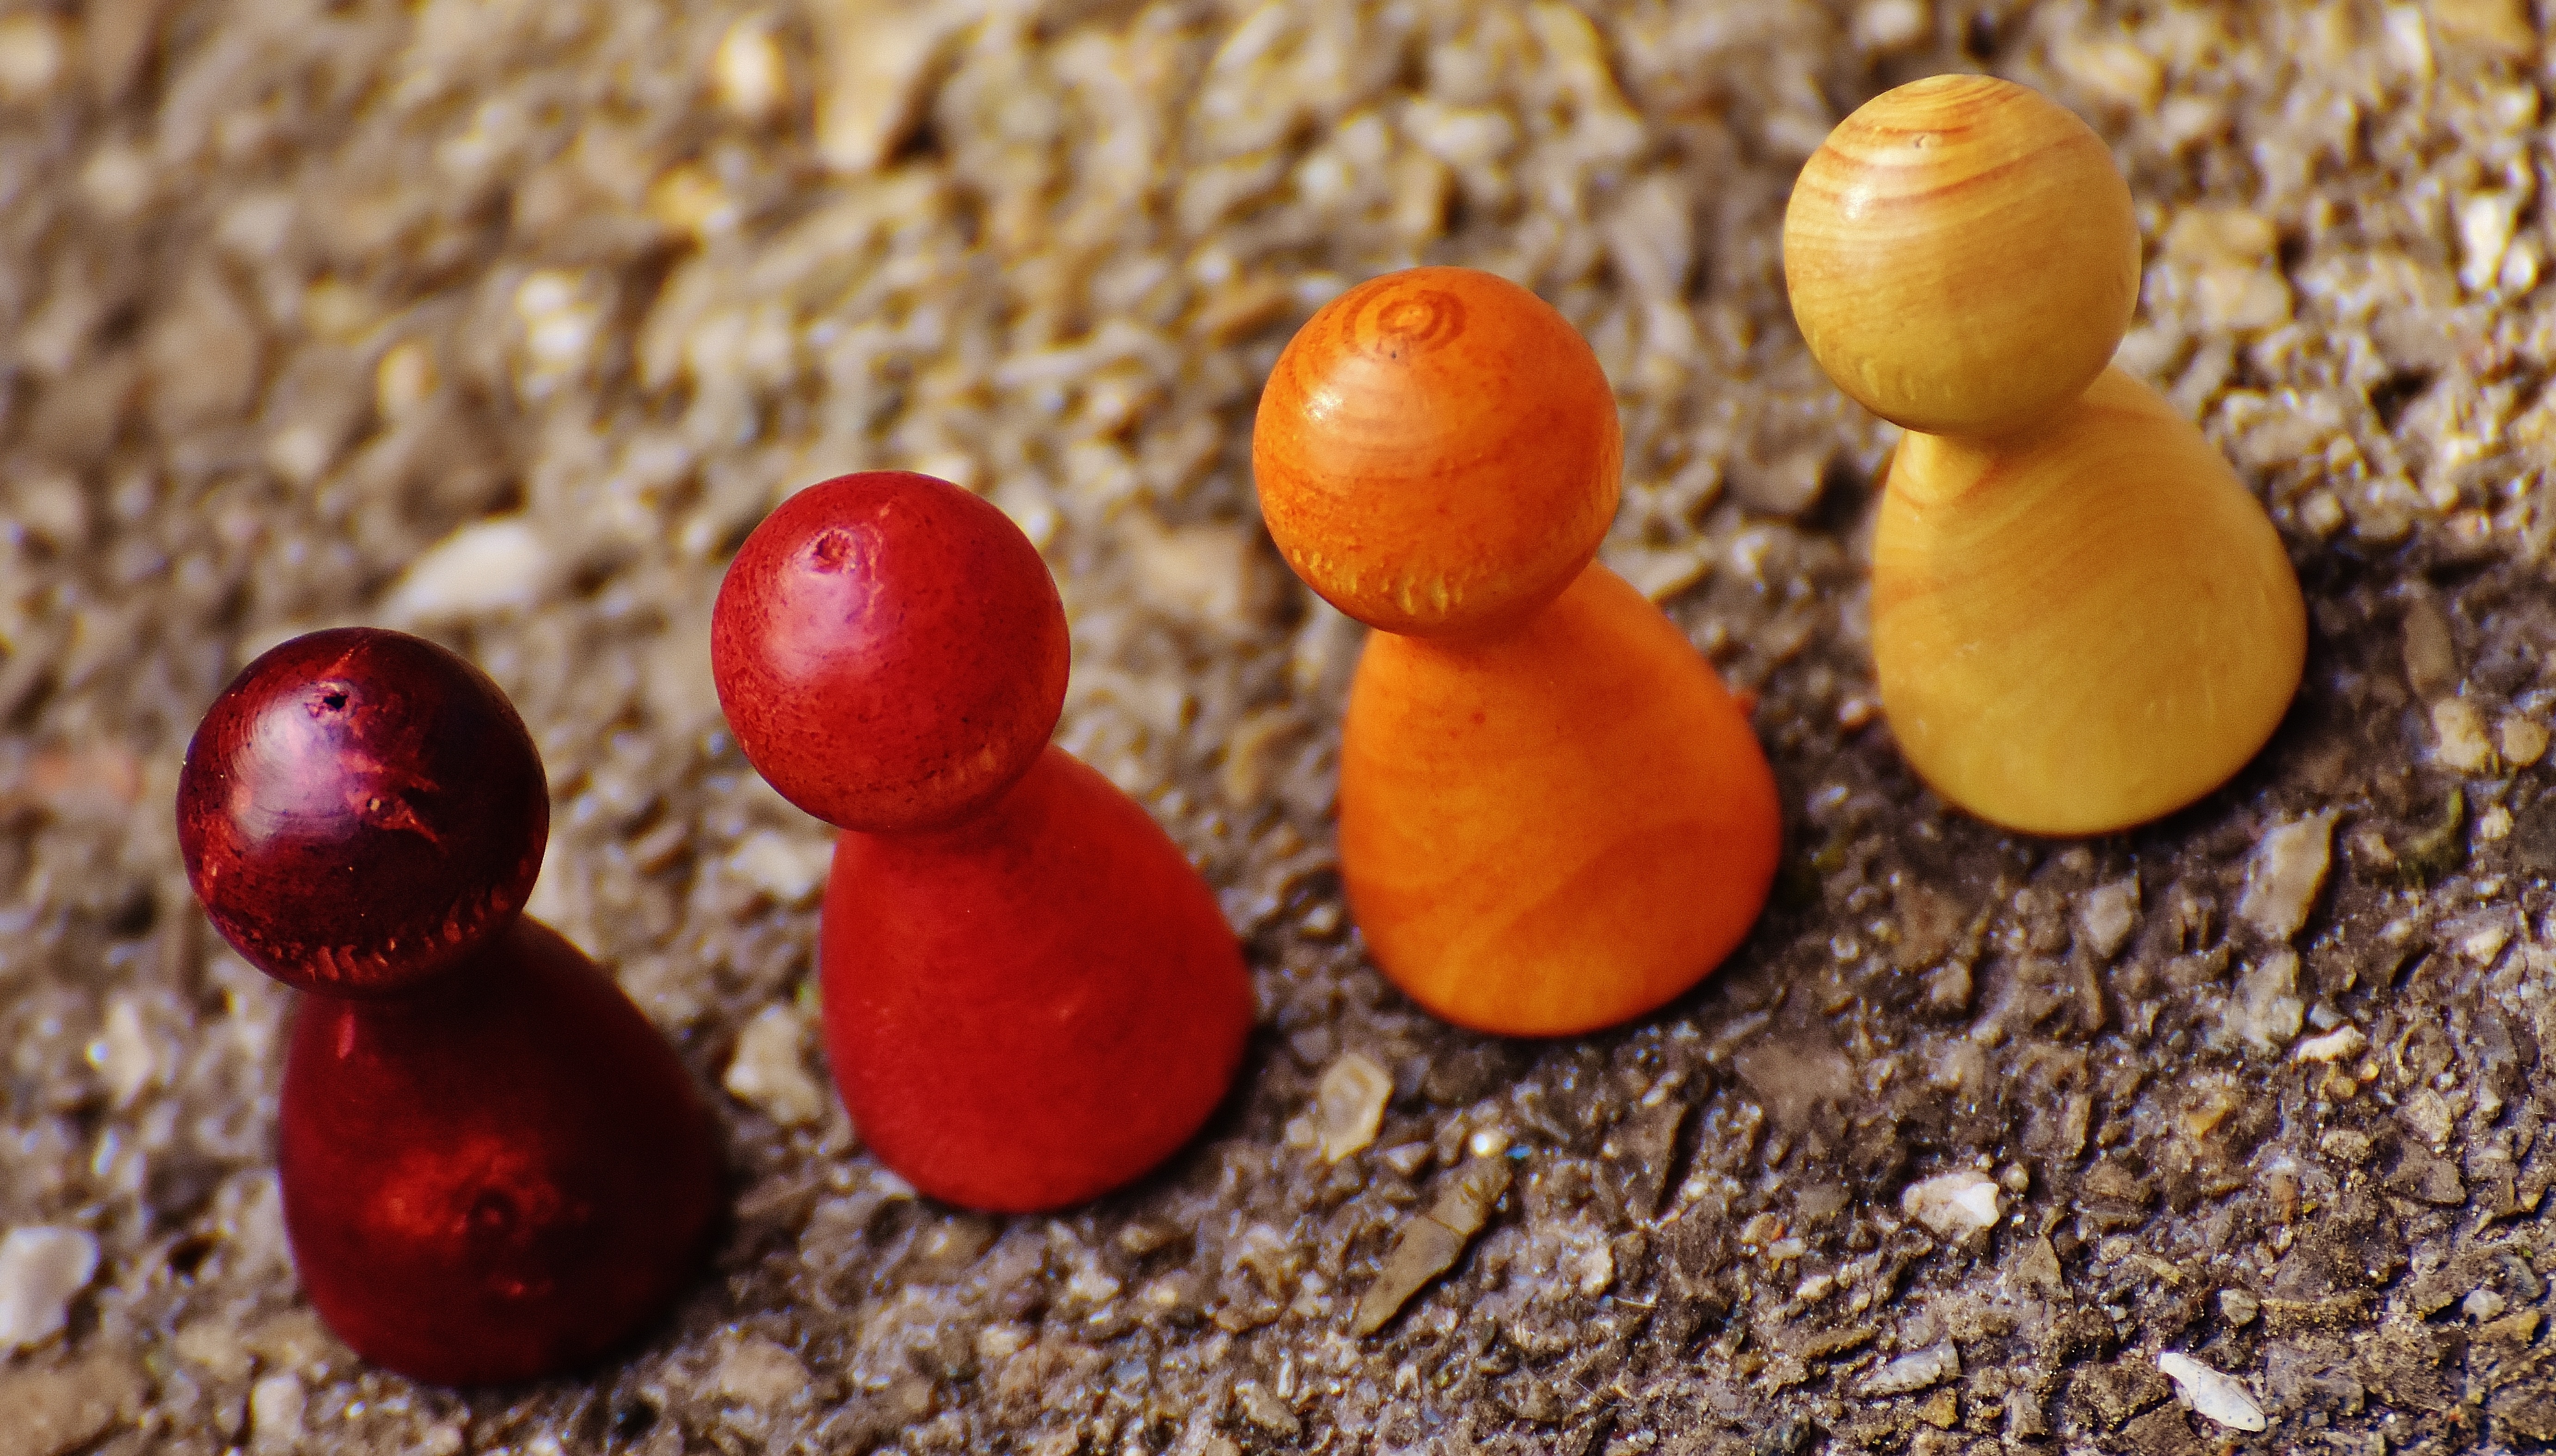
plant, wood, play, leaf, flower, food, red, produce, color, community, autumn, soil, colorful, together, close up, team, figures, macro photography, play stone, placed